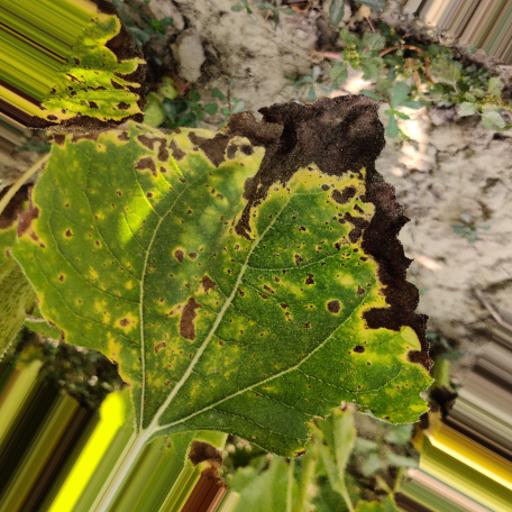
Label: Leaf_scars